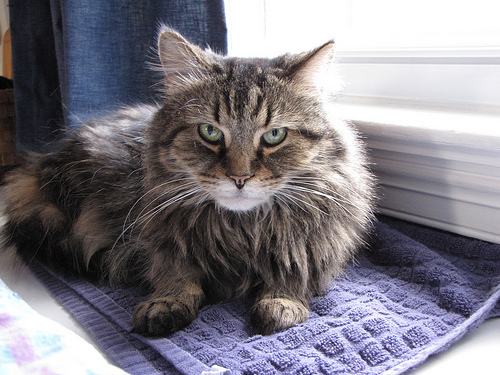
Animal: cat
Breed: maine_coon